Diethelm Ferner

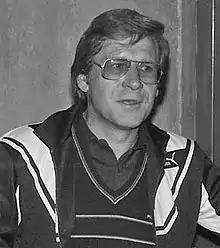
Ferner in 1985

Diethelm Ferner (13 July 1941 – 7 November 2023) was a German football coach and player. As a player, he spent eight seasons in the Bundesliga with Werder Bremen and Rot-Weiss Essen, winning the 1964–65 Bundesliga with Werder Bremen. He represented West Germany in two friendlies.